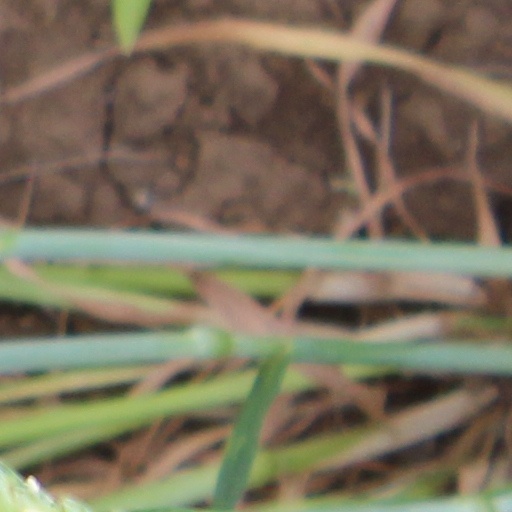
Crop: wheat